Answer in natural language. Considering the relative positions, is Window above or below beautiful wall painting? Choose between the following options: above or below
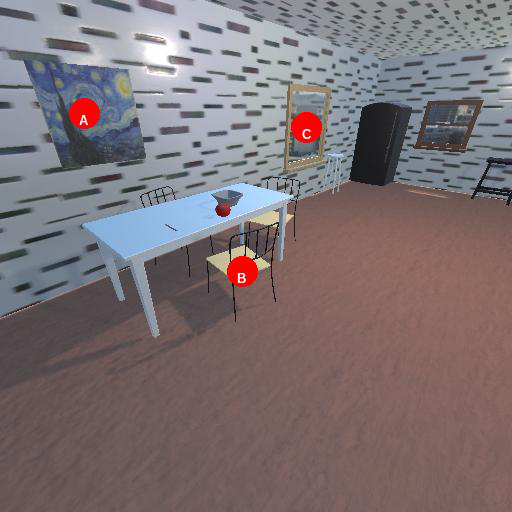
<answer>above</answer>